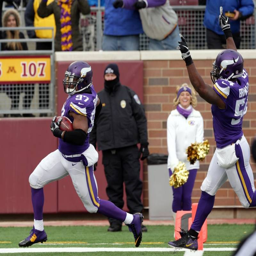
american football player , left , celebrates with american football player as he returns a blocked punt for a touchdown during the first half of a football game against sports team